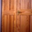
Label: wardrobe